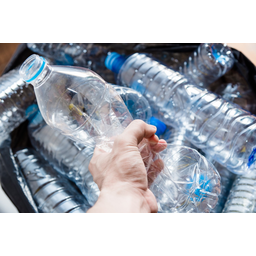
Label: bottles